Abel Ruiz

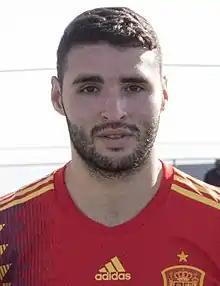
Ruiz with Spain U19 in 2019

Abel Ruiz Ortega (born 28 January 2000) is a Spanish professional footballer who plays as a forward for La Liga club Girona and the Spain national team.